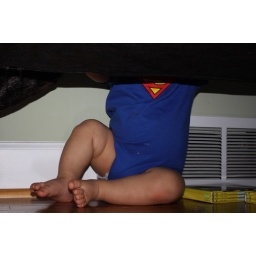
Benjamin behind the futon in our library/tv/playroom. Time to buy under the bed boxes!